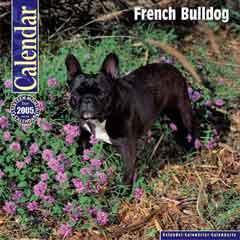
French_bulldog